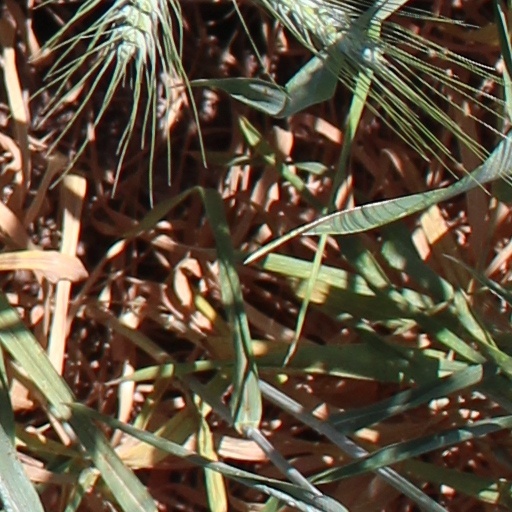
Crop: wheat